Sharada Purnima

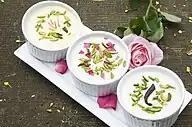

In northern and central states of India, such as Uttar Pradesh, Bihar, Jharkhand, Madhya Pradesh and Chhattisgarh, kheer is prepared during the night and kept under the moonlight in an open roofed space overnight. It is believed that on this night, moon rays carry "amrita" (elixir of immortality), which is collected in the kheer. The kheer is then eaten as a "prasad" on the next day. Also, goddess Lakshmi is worshipped on this night.